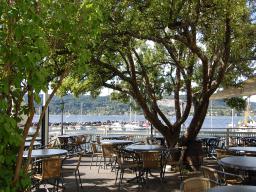
Label: Background_without_leaves